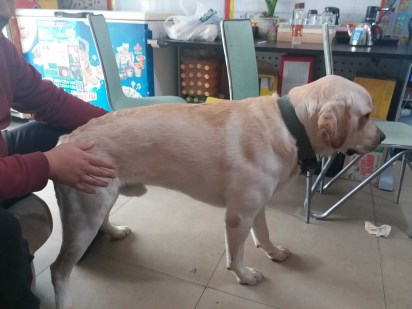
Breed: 3580-n000122-Labrador_retriever